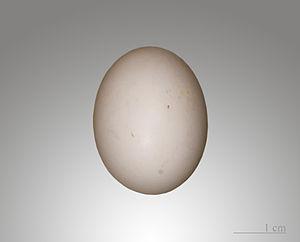
La Tourterelle maillée est une espèce d'oiseaux de la famille des Columbidae.